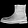
Label: Ankle boot